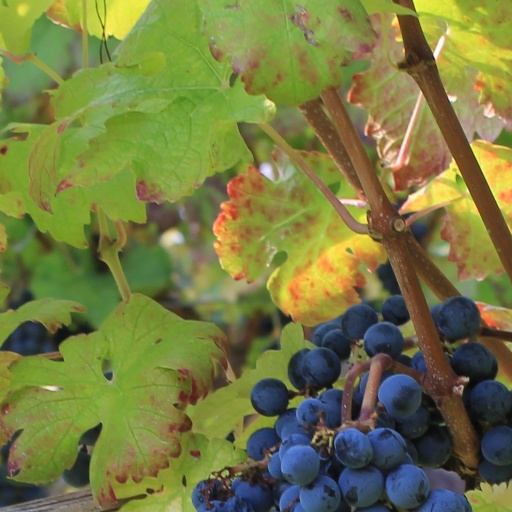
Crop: grape